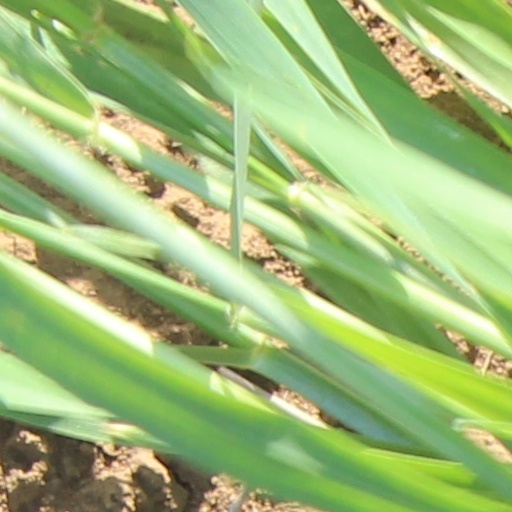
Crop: wheat